Geology of Uruguay

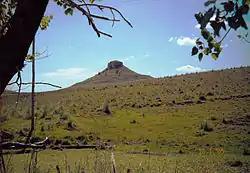
Cerro Batoví is an erosional remnant made up of flood basalt overlying sedimentary rocks.

The geology of Uruguay combines areas of Precambrian-aged shield units with a region of volcanic rock erupted during the Cretaceous and copious sedimentary facies the oldest of which date from the Devonian. Big events that have shaped the geology of Uruguay include the Transamazonian orogeny (2000 million years ago (mya)), the breakup of Rodinia (700–500 mya) and the opening of the South Atlantic (~145 mya).